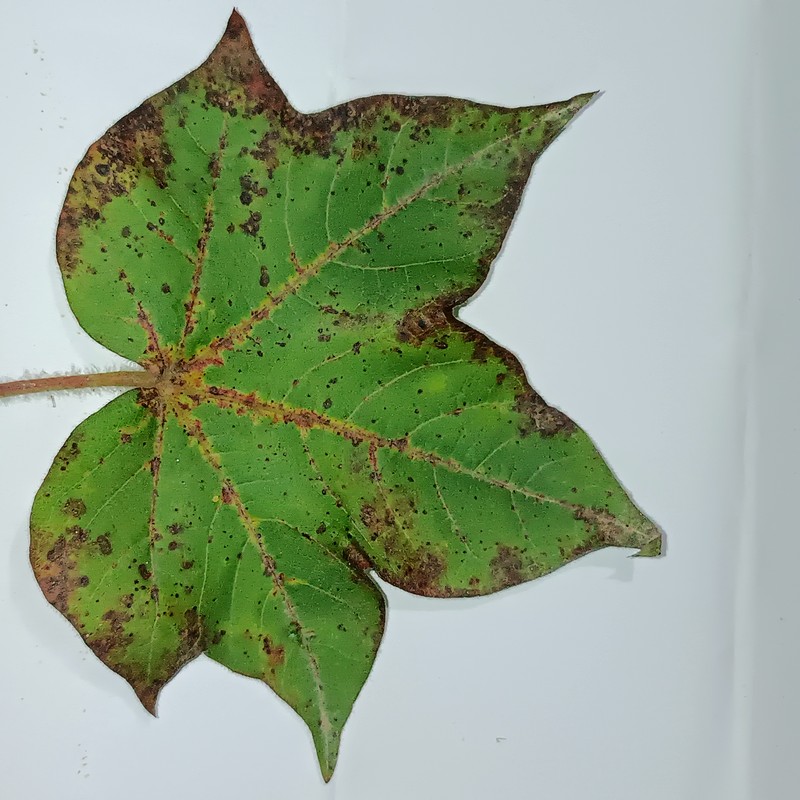
Label: Bacterial Blight